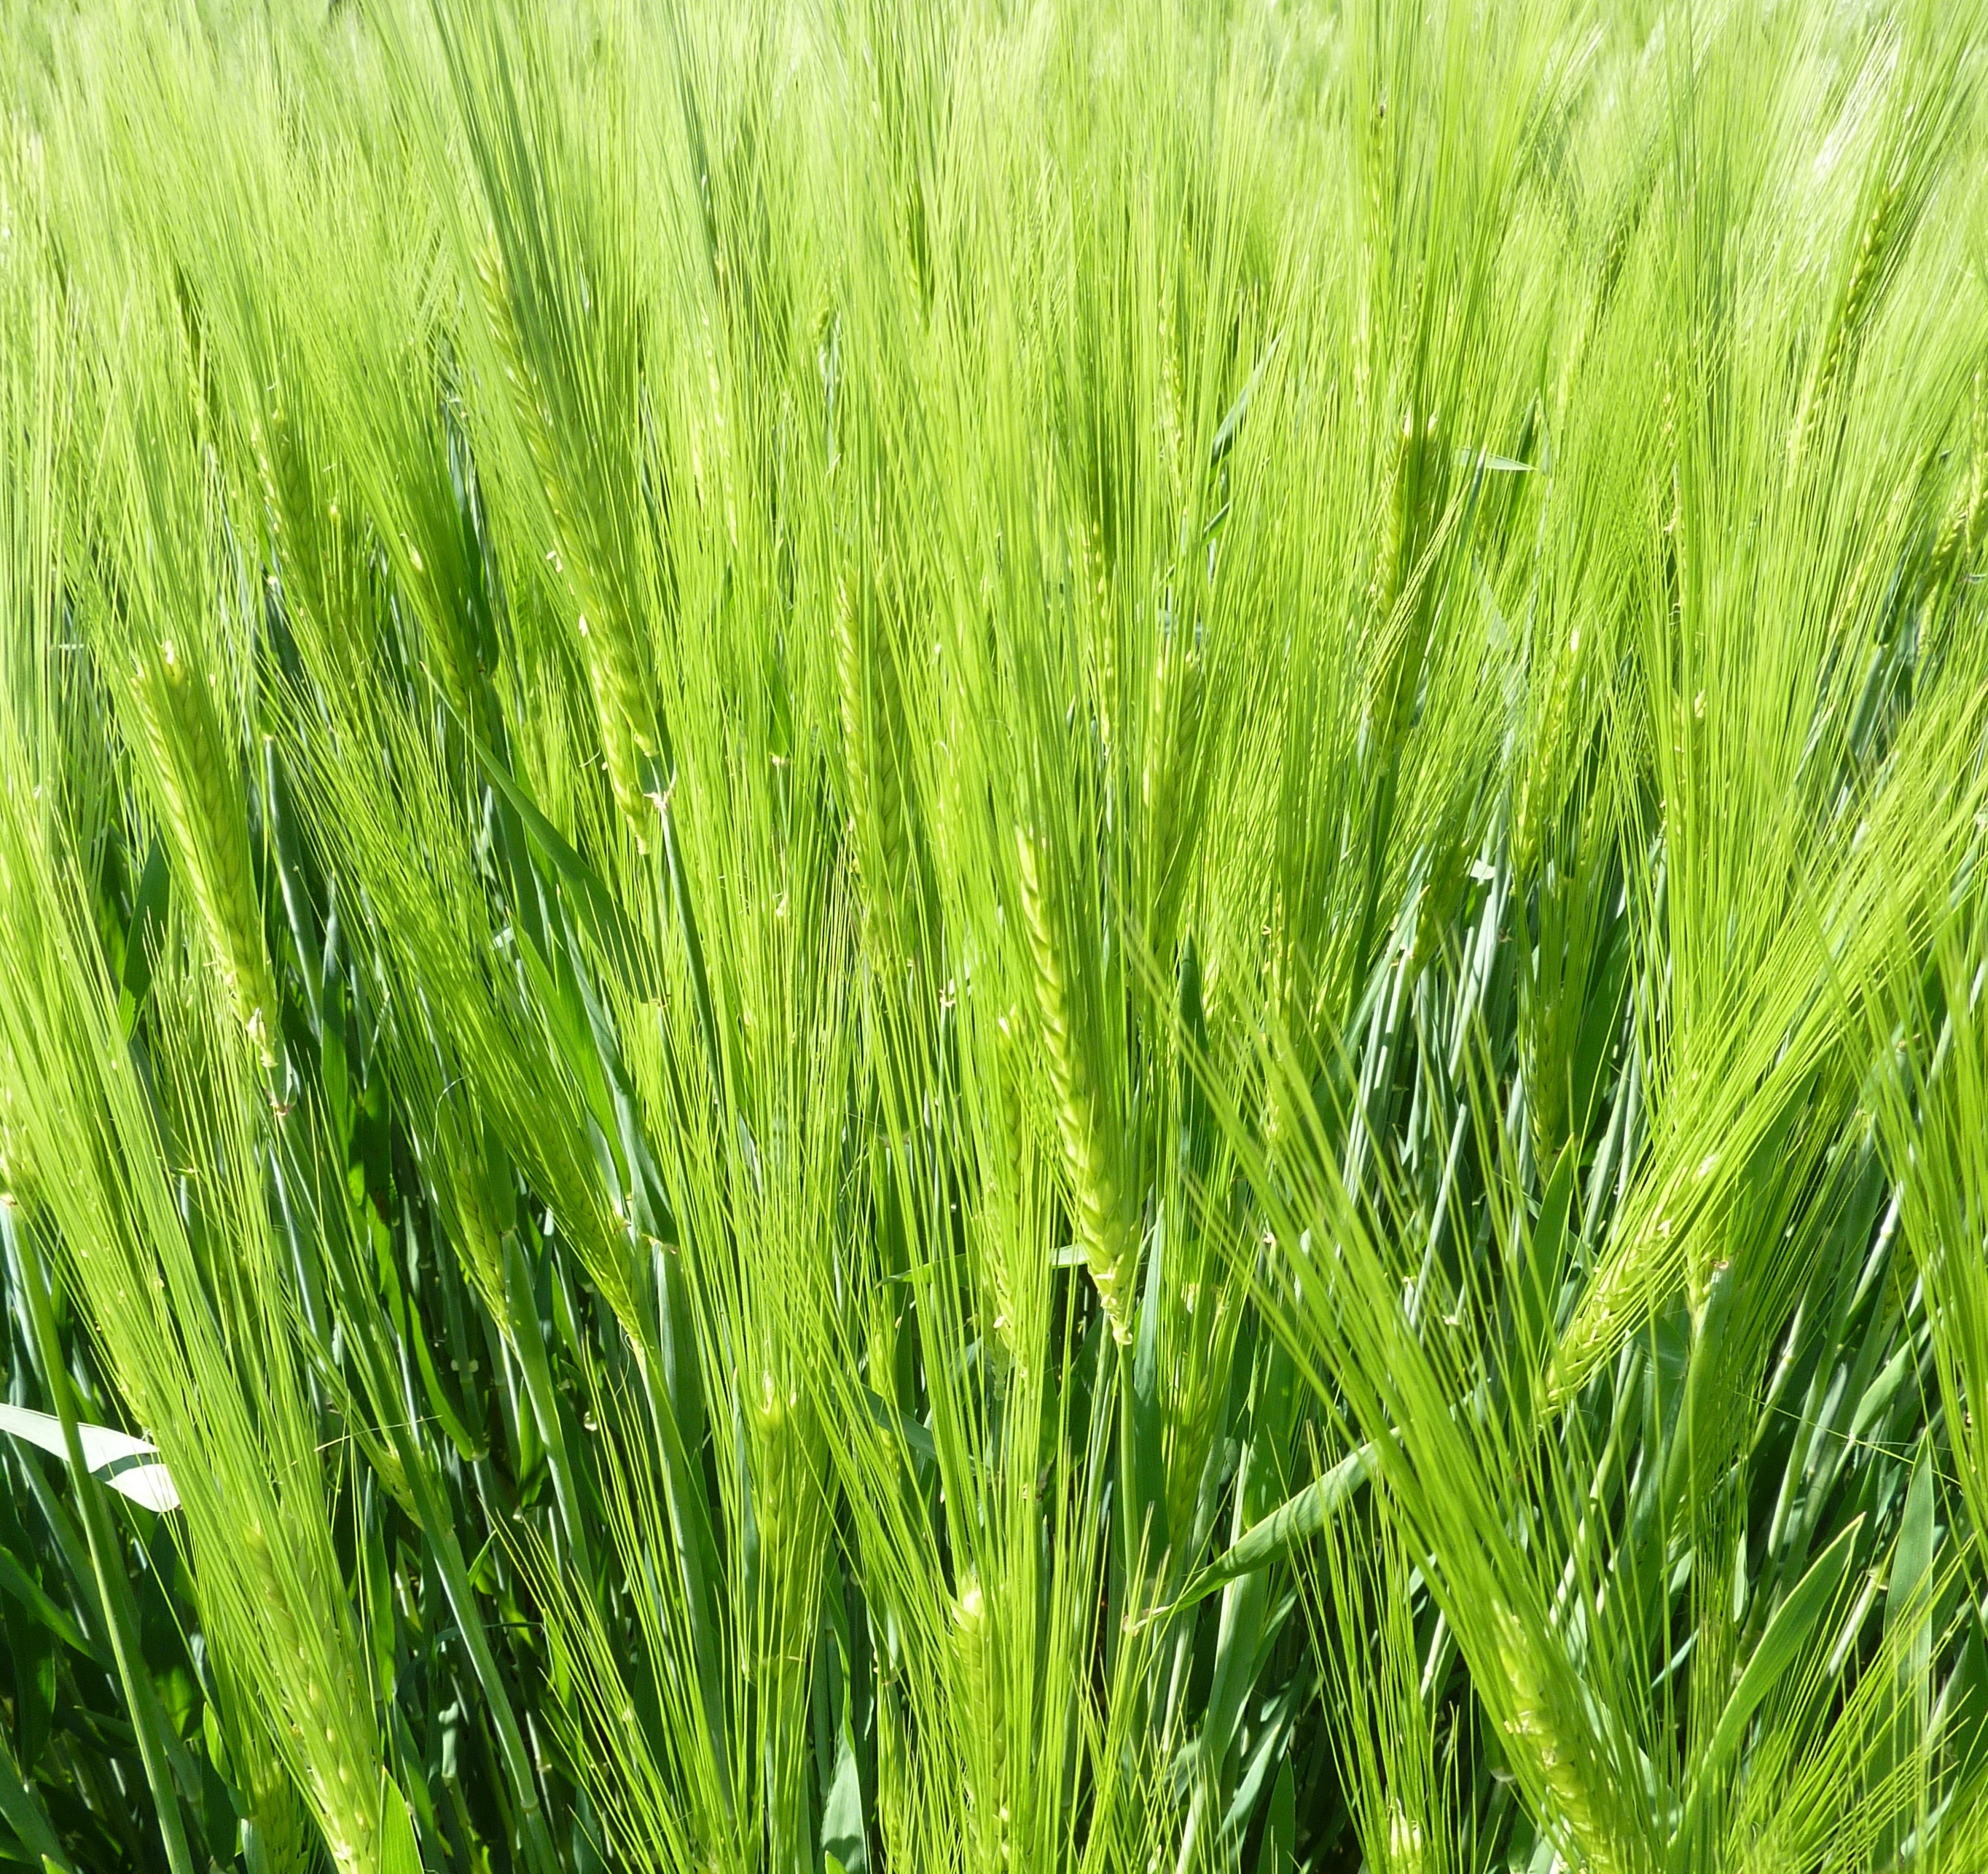
nature, grass, plant, field, lawn, barley, wheat, prairie, summer, food, green, crop, agriculture, spike, cereal, grassland, rye, cereals, paddy field, flowering plant, wheatgrass, commodity, triticale, chrysopogon zizanioides, hordeum, sweet grass, grass family, plant stem, land plant, hierochloe, food grain, einkorn wheat